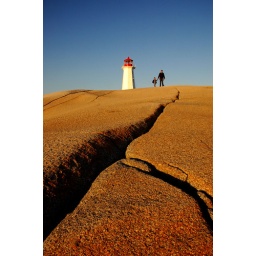
Father and son exploring the rock formations around Peggy's Cove, in Nova Scotia, Canada.